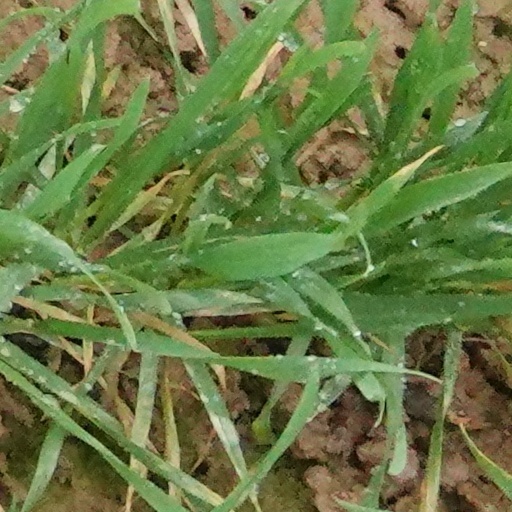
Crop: wheat